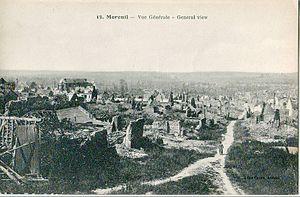
Carte postale ancienne éditée par CaronMoreuil (Somme, Picardie, France)
La Première Guerre mondiale, aussi appelée la Grande Guerre, est un conflit militaire impliquant dans un premier temps les puissances européennes et s'étendant ensuite à plusieurs continents, qui s'est déroulé de 1914 à 1918.
La reconstruction en France et en Belgique après la Première Guerre mondiale, aussi appelée « la Reconstruction » ou « la reconstitution » est la période lors de laquelle, durant une dizaine d'années et après une période de désobusage, il a fallu remettre en état les terres agricoles, les habitations et les infrastructures urbaines, portuaires, de transport, industrielles, scolaires, médicales, etc. ainsi que le logement des familles.
Moreuil est une commune française située dans le département de la Somme en région Hauts-de-France.